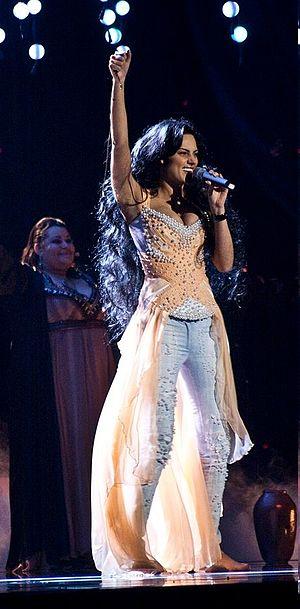
L’Arménie participe au Concours Eurovision de la chanson, depuis sa cinquante-et-unième édition, en 2006, et ne l’a encore jamais remporté.